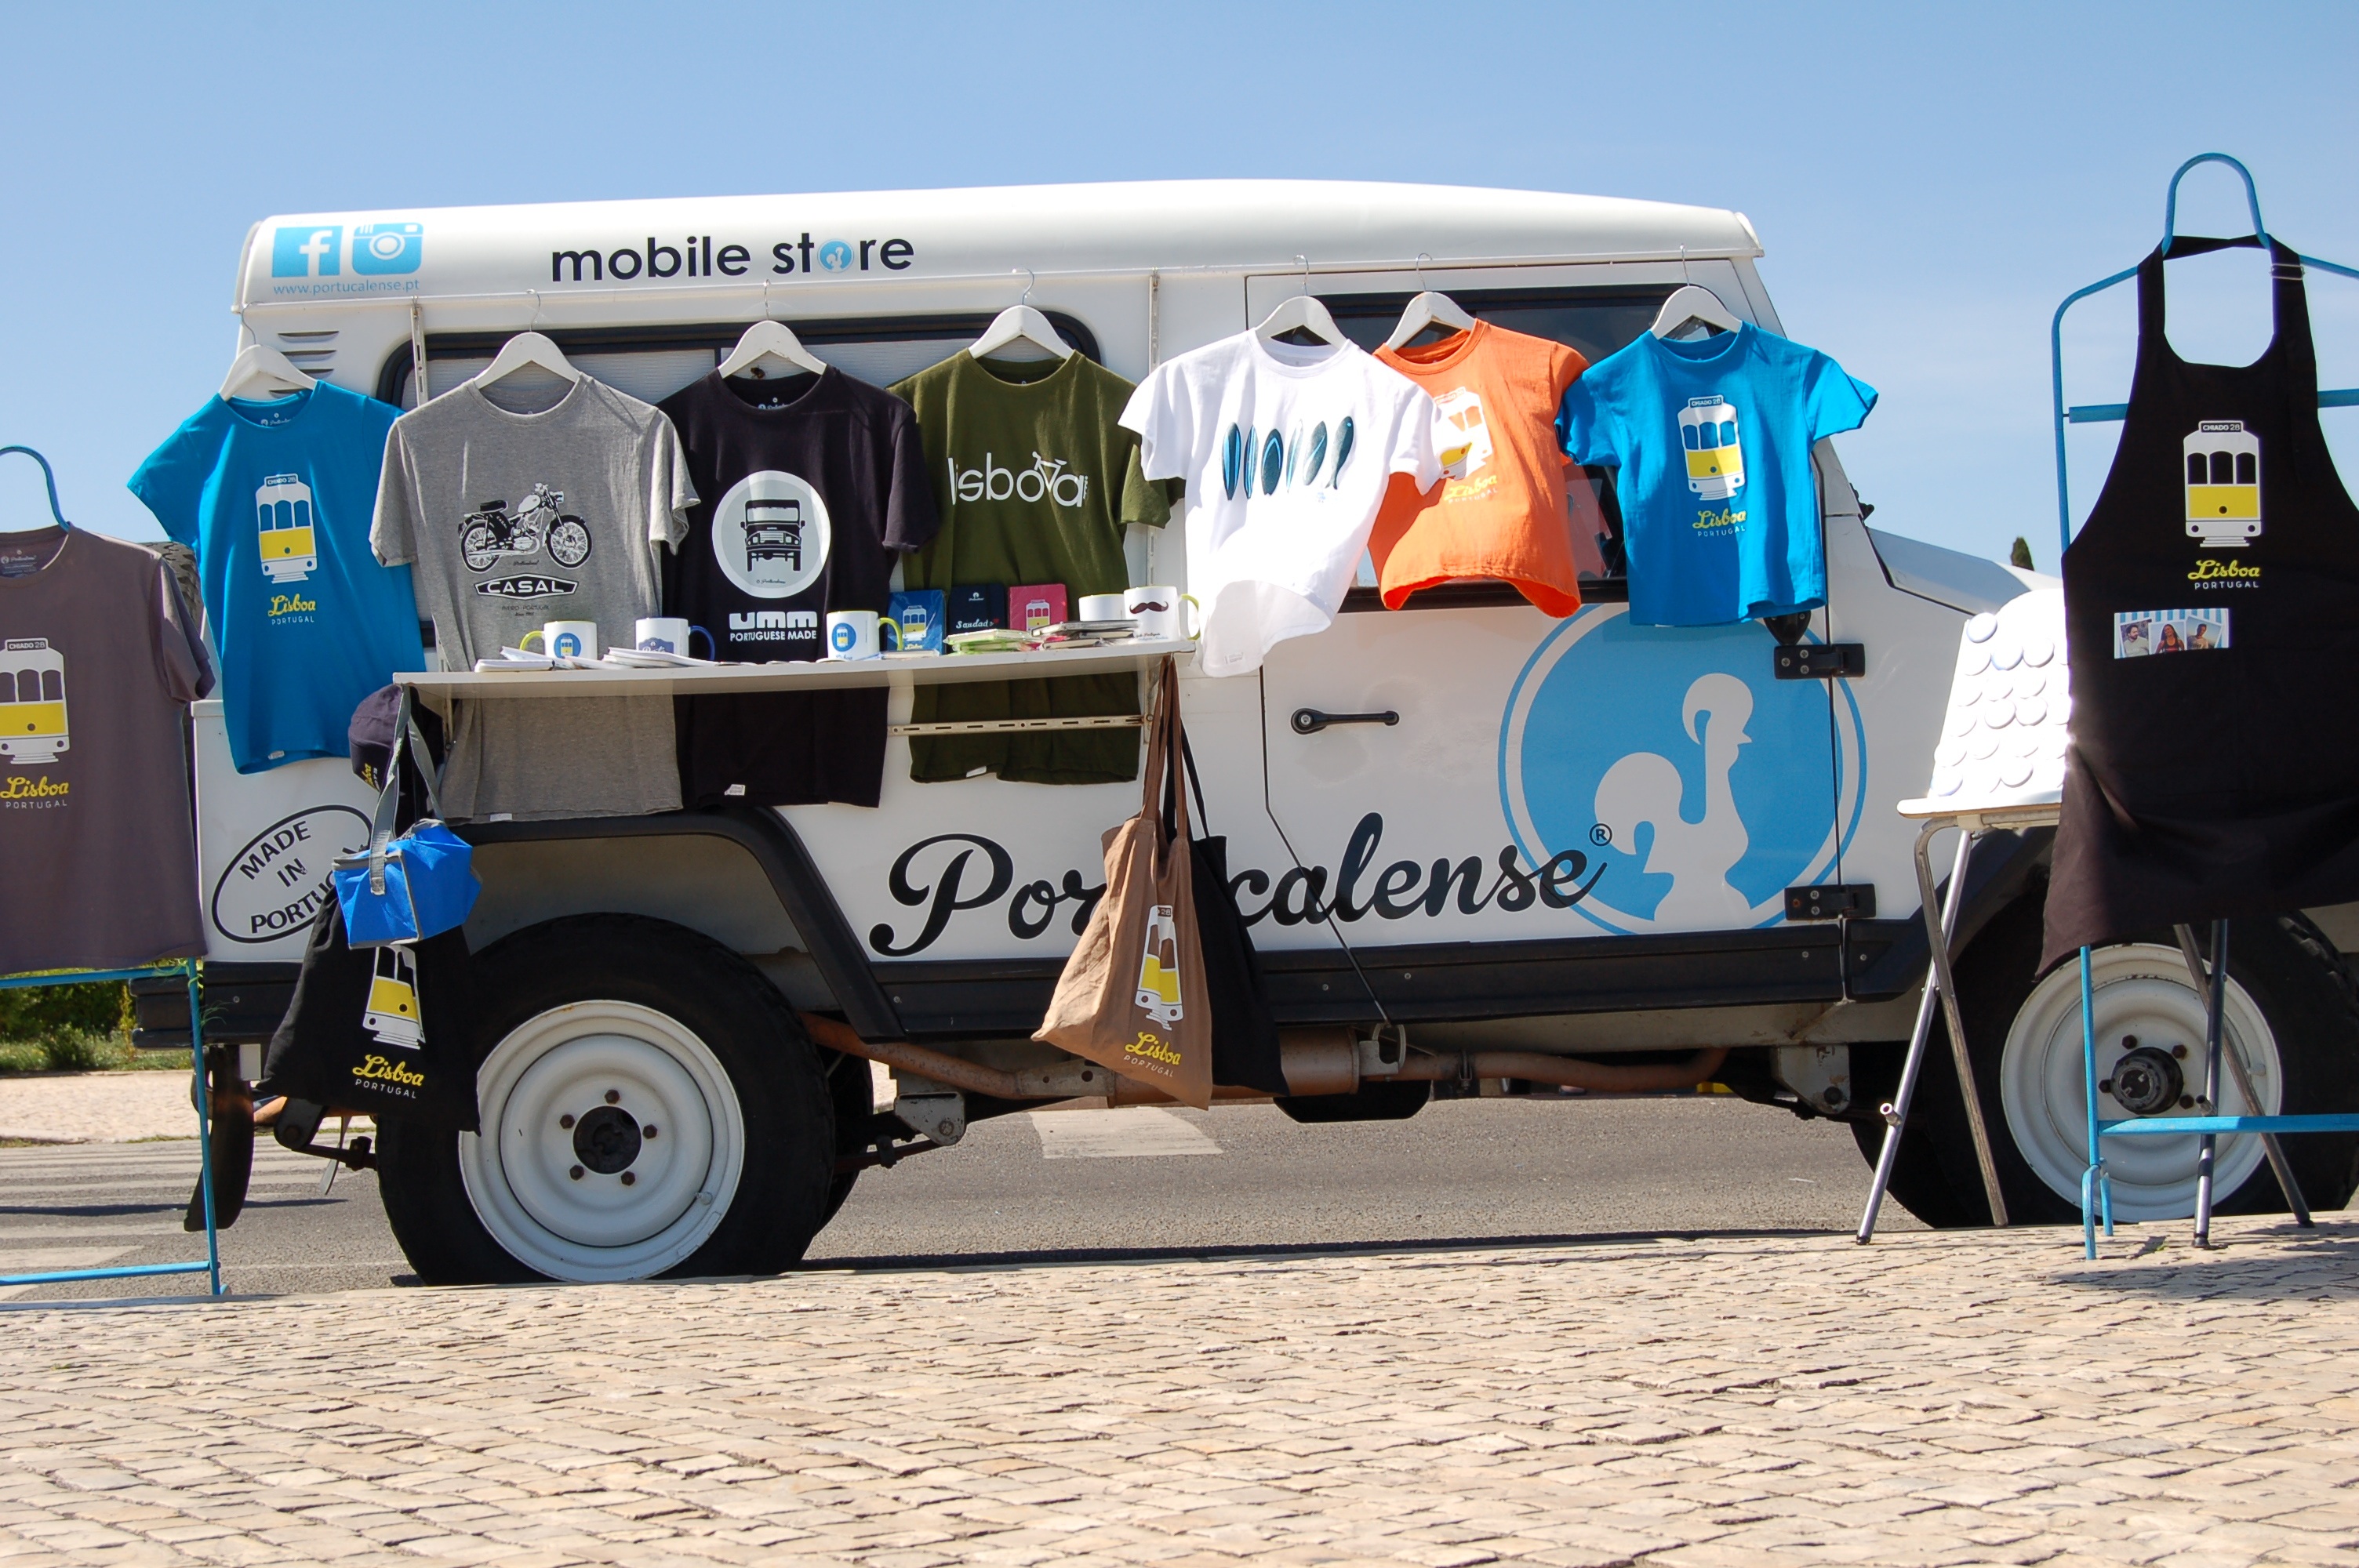
car, transport, truck, vehicle